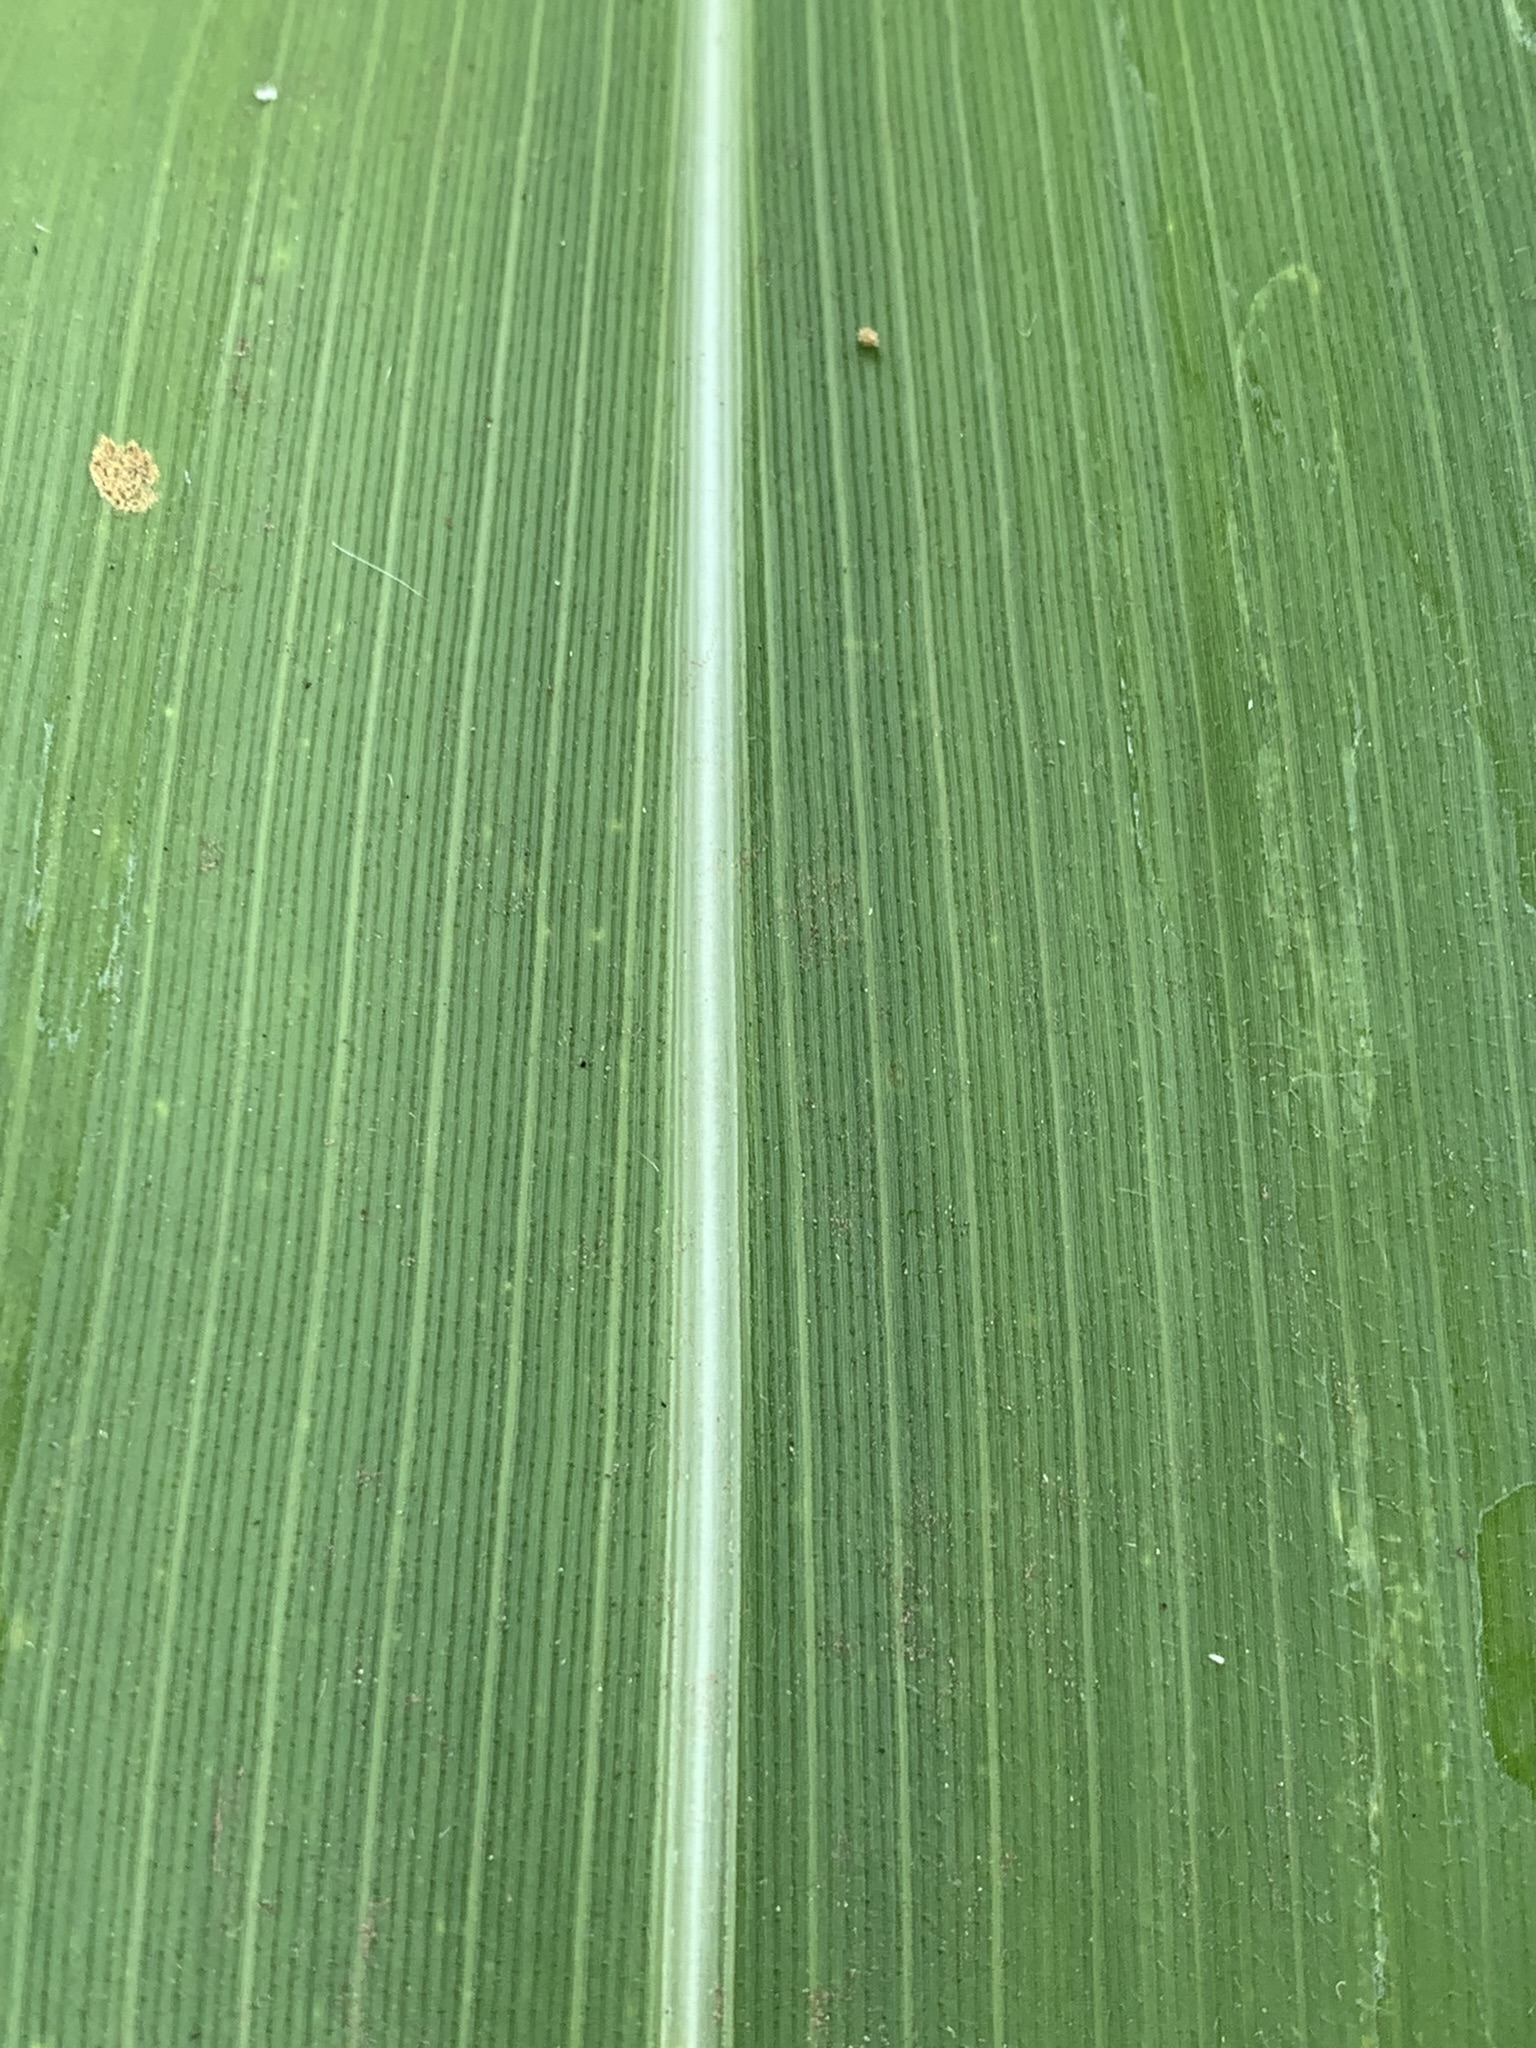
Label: Healthy